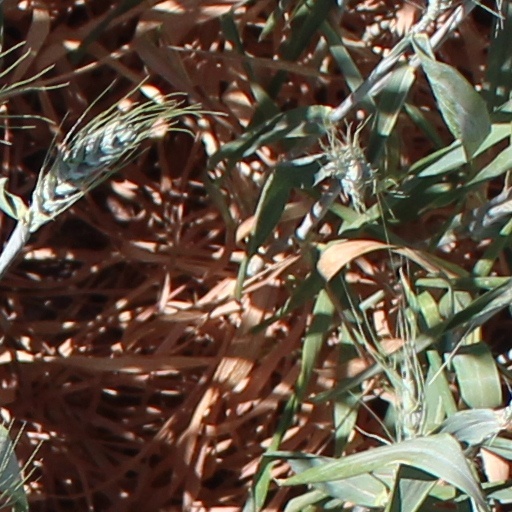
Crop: wheat